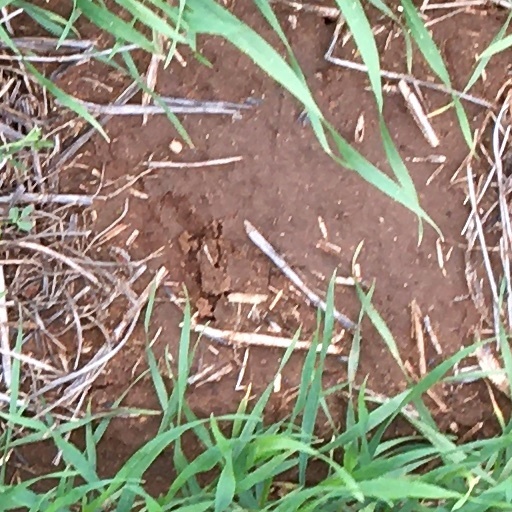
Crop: wheat